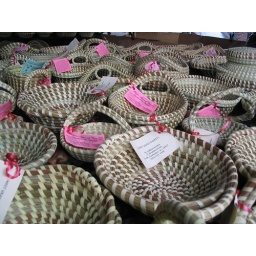
Sweet reed baskets in Charleston market